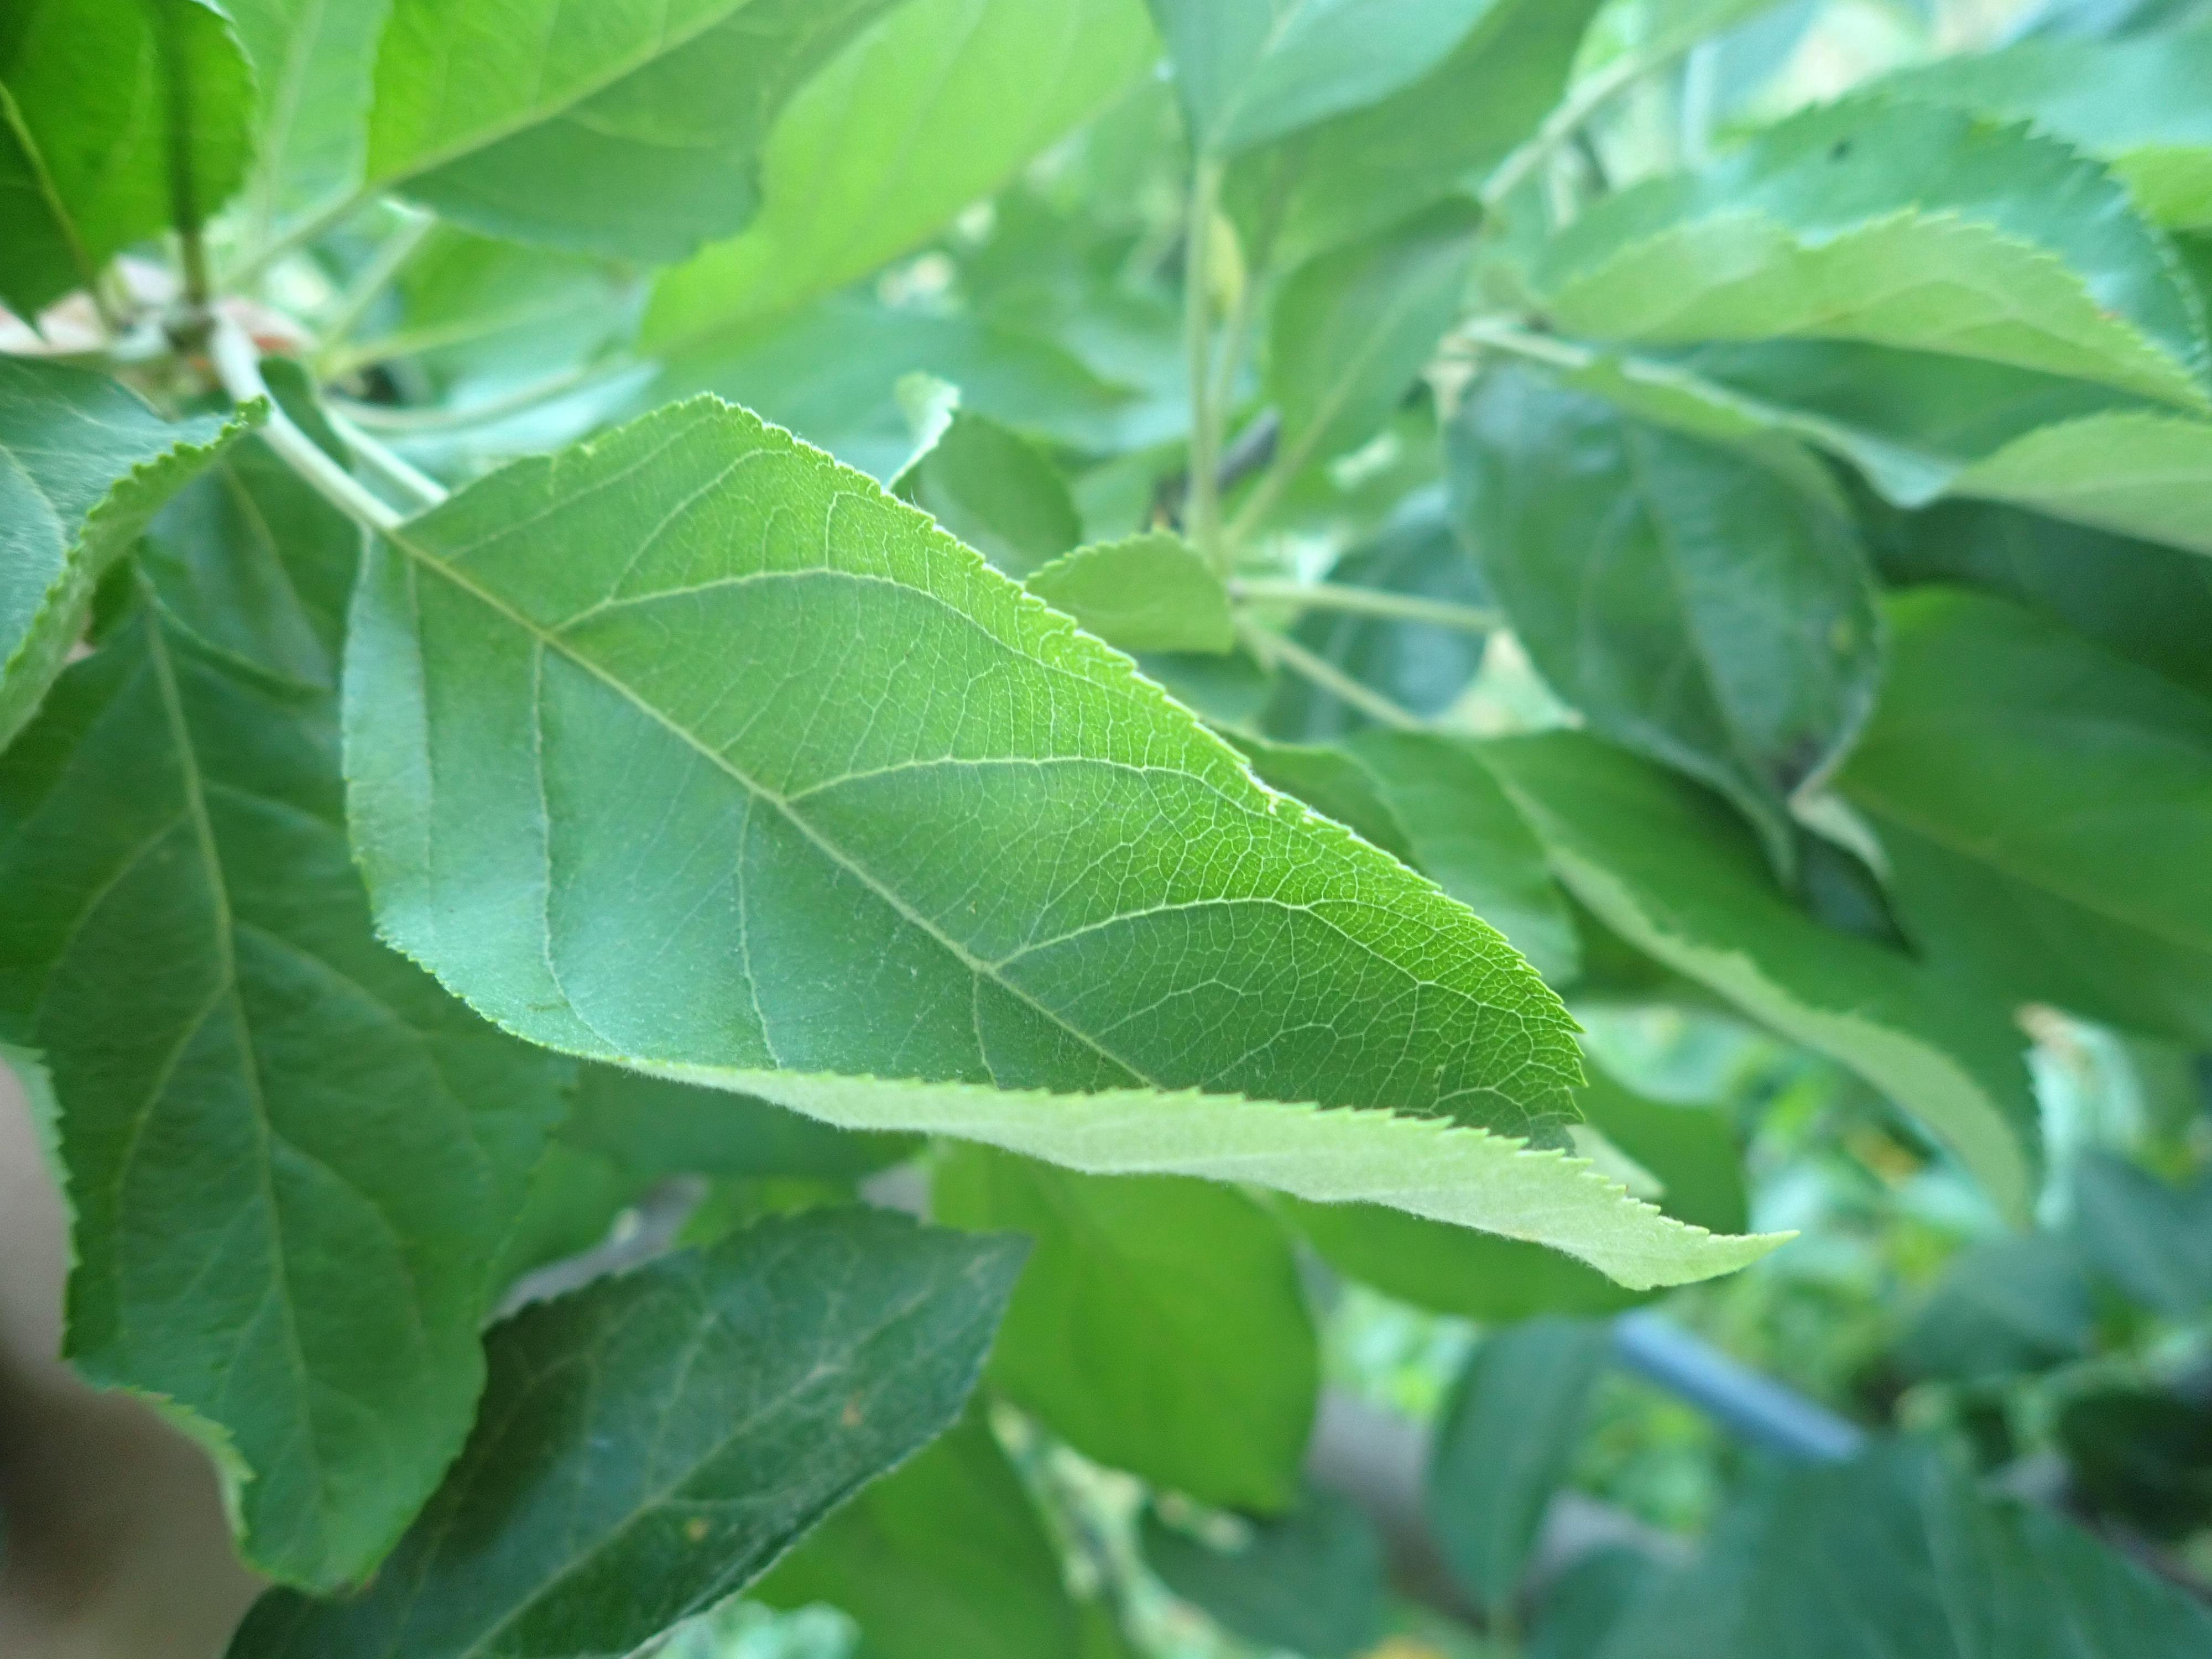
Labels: healthy